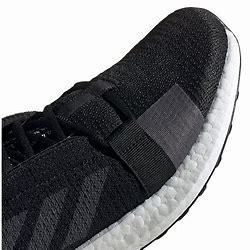
Brand: Adidas
Model: Senseboost Go